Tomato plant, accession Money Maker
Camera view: bottom (45 deg); turntable rotation: 0 degrees
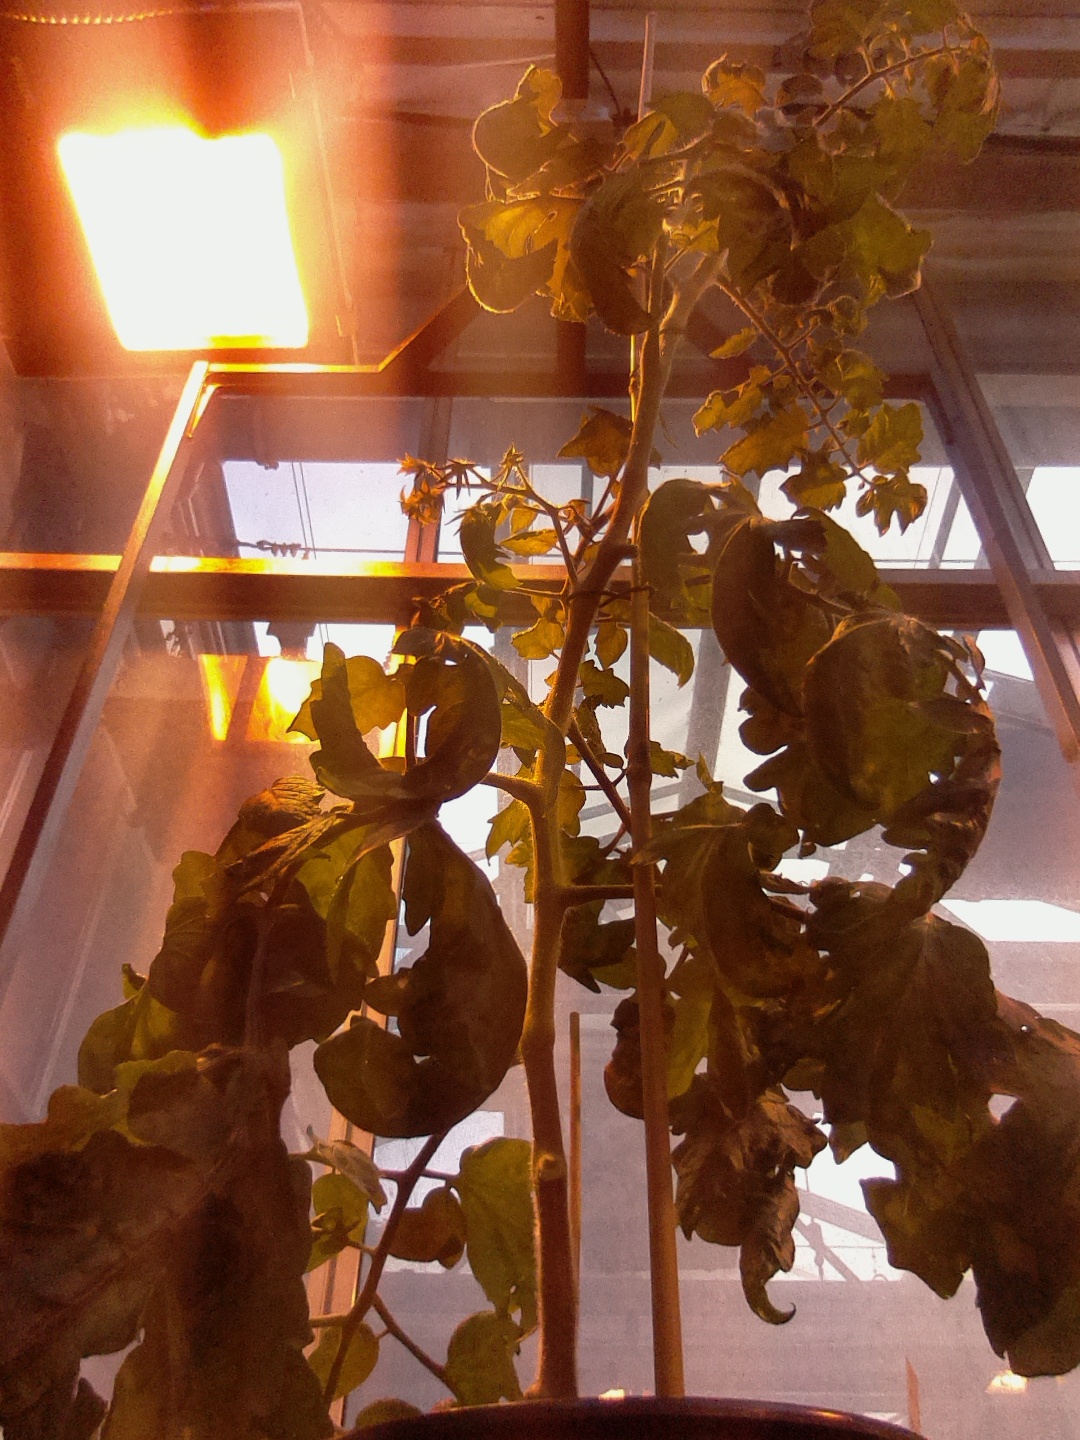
BBCH growth stage 69: End of flowering, 90%-100% of flowers open, more petals falling